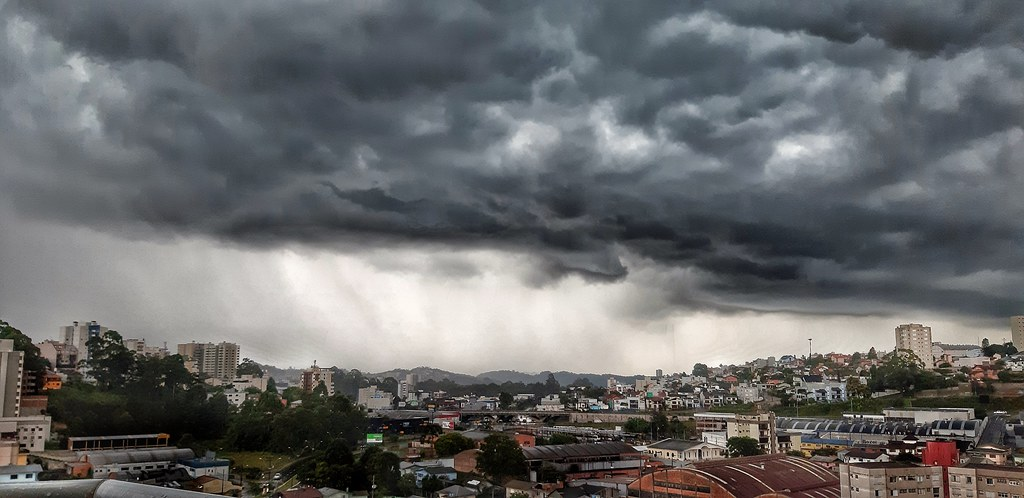
Fire: no
Smoke: no